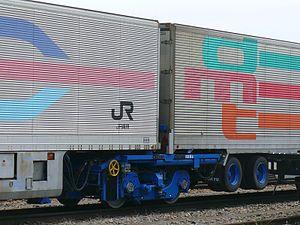
Le transport combiné est une forme de transport intermodal de type « rail-route » ou « fleuve-route ».